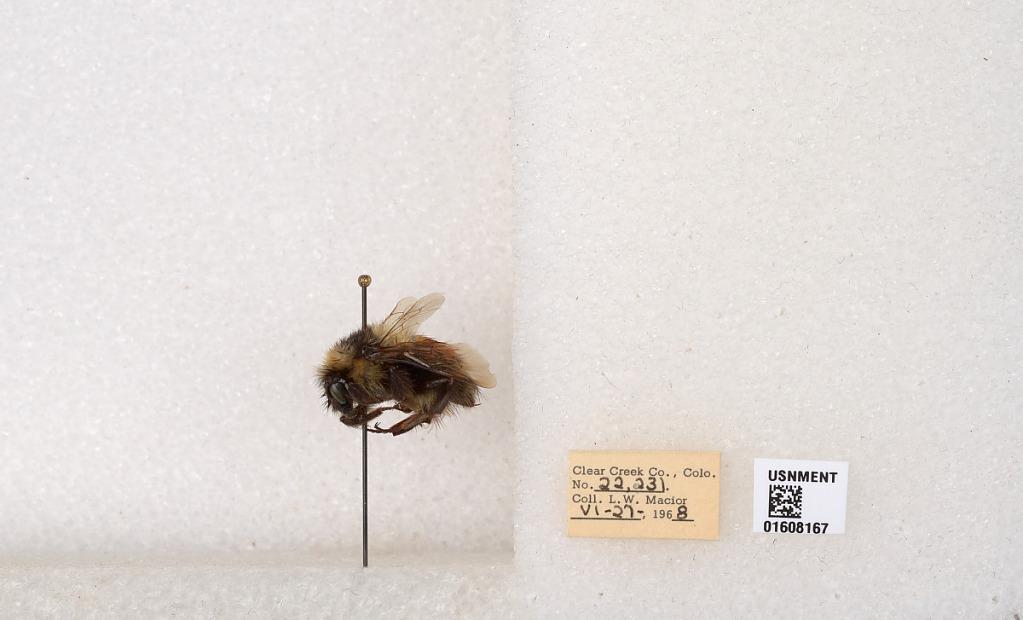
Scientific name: Bombus (Pyrobombus) sylvicola Kirby
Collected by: L. Macior
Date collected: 1968-6-27
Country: United States
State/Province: Colorado
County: Clear Creek
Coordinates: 39.6891, -105.644